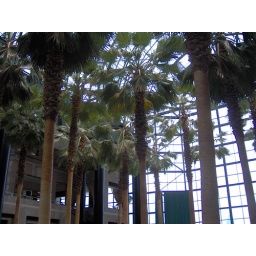
palm trees in the memorial building